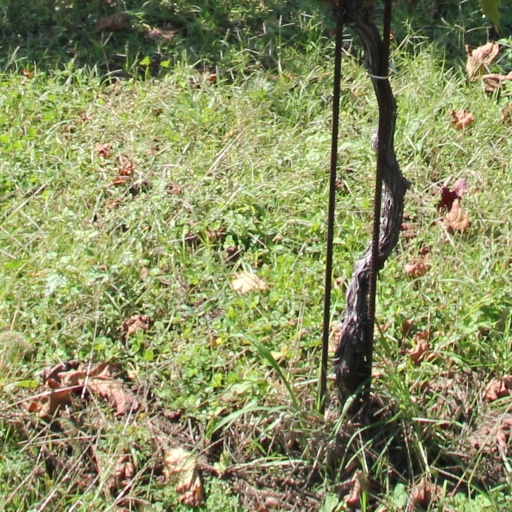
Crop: grape